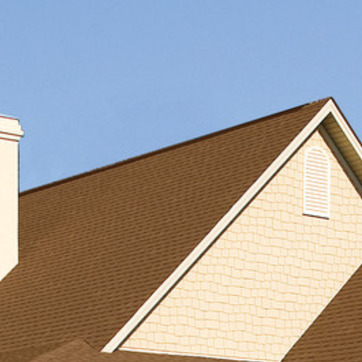
Material: other